Giovanni di Francesco

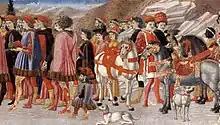
"Nativity and Adoration of the Magi" (detail), 1455-1459?

Giovanni di Francesco del Cervelliera or Giovanni di Francesco (1412 – September 28, 1459) was an Italian Renaissance painter, active in Florence in the mid-fifteenth century.